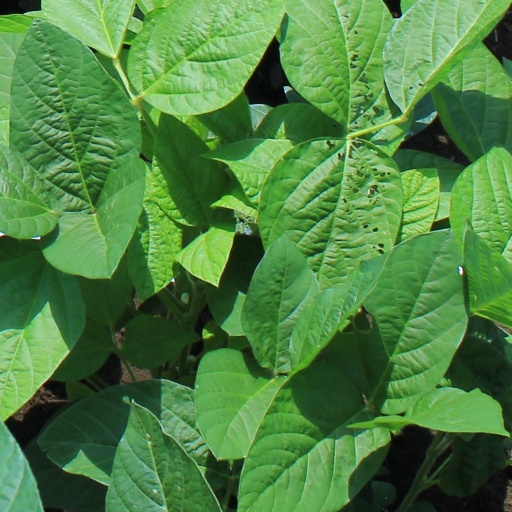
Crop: soybean